Eugene E. Stone III Stadium (Columbia, South Carolina)

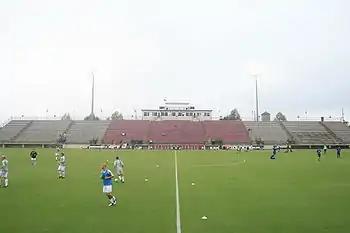
View of the stadium during a game in 2009

Eugene E. Stone III Stadium is a soccer-specific stadium located in Columbia, South Carolina on the campus of the University of South Carolina. The 5,000-seat venue is home to the USC Gamecocks soccer teams since 1981, when the Gamecocks started the men's program in 1978.